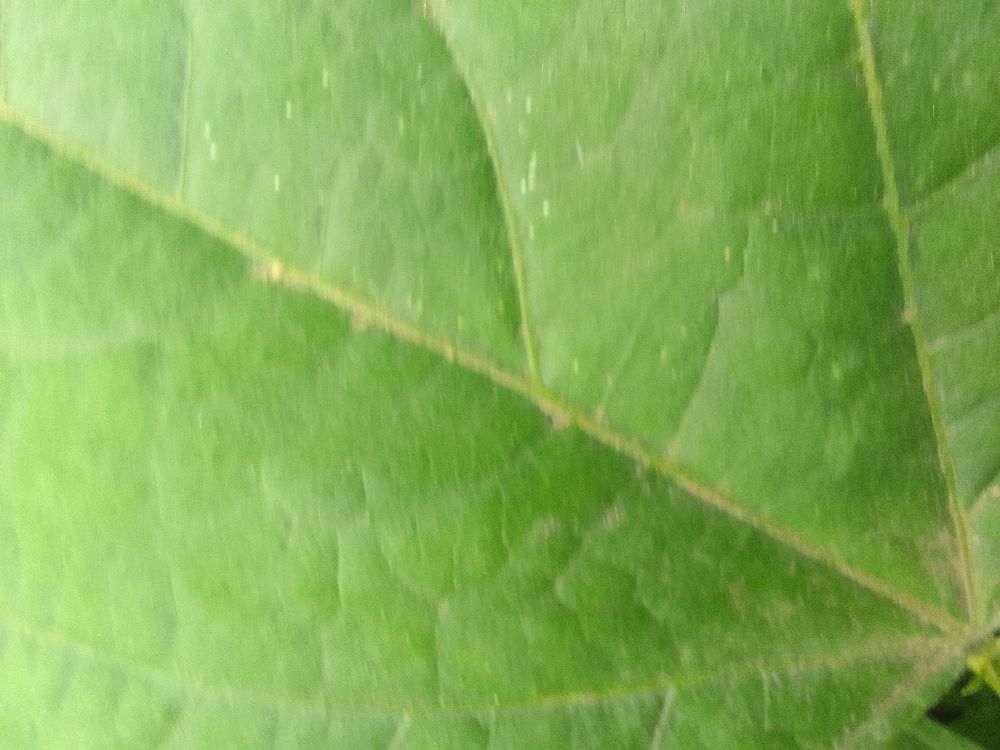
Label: healthy